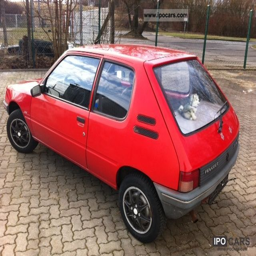
automobile model look no rust for € !